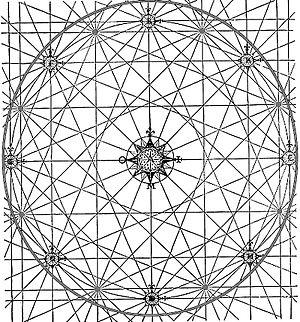
Un réticule des vents ou réticule des cours, ou réticule des rumbs, est une figure géométrique, caractéristique commune partagée par tous les portulans. Ce réticule est comme une toile d'araignée, formant une grille sur la carte, ce qui est un élément de base de tout portulan. La grille peut être vue facilement en regardant un portulan côté verso, étant donné que le parchemin est tout à fait transparent. Le trou dans le centre de l'origine du polygone est également visible de l'arrière.